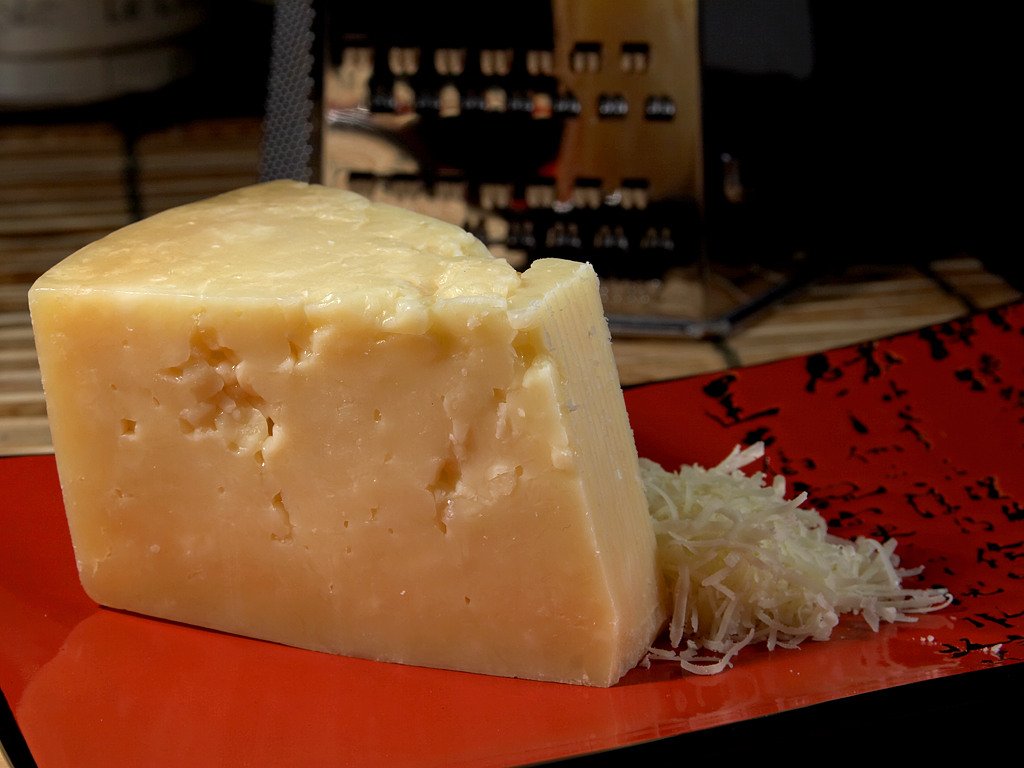
dish, food, ingredient, produce, healthy, snack, eat, cuisine, delicious, dairy product, cheese, hearty, fat, milk product, albuminous, parmigiano reggiano, cheddar cheese, stravecchio parmesan